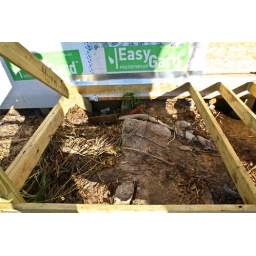
Dani and Tracy removed this big concrete rock getting in the way of building a deck